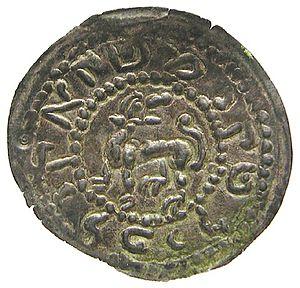
L’histoire des Juifs en Pologne a commencé il y a plus de mille ans. Elle comprend une longue période de tolérance religieuse et de prospérité de la communauté juive polonaise. À partir du xviiᵉ siècle, les Juifs sont victimes des nombreux conflits dus à l'absence d'un pouvoir fort en Pologne. Durant l'entre-deux-guerres, l'antisémitisme redouble. La communauté juive est presque entièrement détruite par les Allemands durant l’occupation allemande de la Pologne, lors de la Shoah.
Le terme de knaanique regroupe plusieurs langues et dialectes médiévaux de la famille des langues juives et slaves, au premier rang desquelles le judéo-tchèque, une langue éteinte parlée principalement du XIᵉ au XIIIᵉ siècle dans la Bohême-Moravie. Savoir dans quelle mesure il s’agit de langues à part entière, différentes de celles des populations environnantes, fait encore débat.